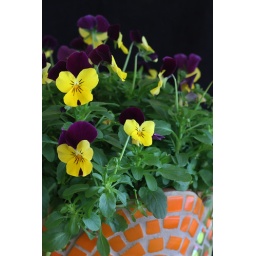
wind was blowing outside so I brought this flower pot inside near the window.